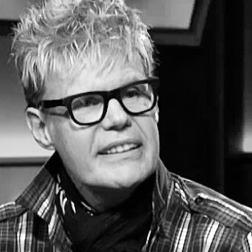
Age: 63